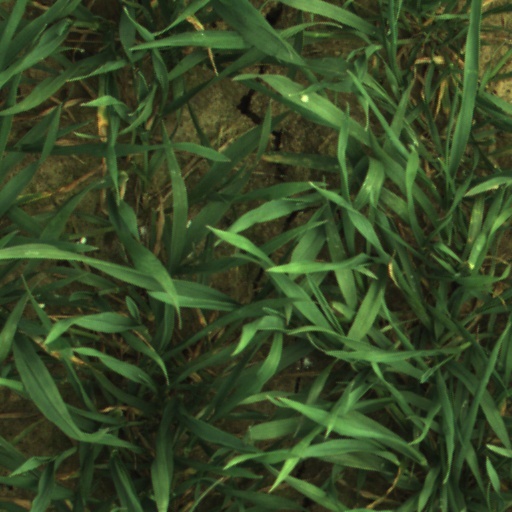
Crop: wheat